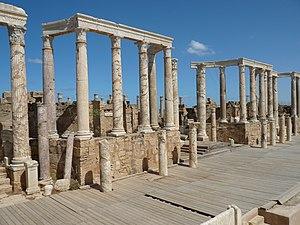
Site archéologique de Leptis Magna (Libye) Español: Sitio arqueológico de Leptis Magna 日本語: レプティス・マグナの古代遺跡 中文: 莱波蒂斯考古遗址